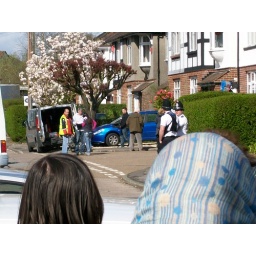
Bernard Cribbins in the brown coat in the middle, standing in front of Donna's house, and probably Donna's car.